Fantome Island Lock Hospital and Lazaret Sites

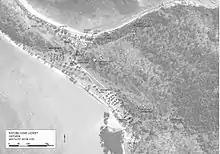
Map showing layout of the lazaret, 2012

The remains of the lazaret are located on the low-lying coastal areas on the south-west and north-eastern sides of the northern peninsula of the island. The two sides of the low saddle area are connected by the main lazaret pathway. The north-eastern side of the low saddle contains the remains of the administrative buildings: such as the church, presbytery, hospital, sisters' quarters, visitors' quarters and grotto. On the south-west side of the saddle are the women's, men's and married couples' quarters, the supply centre and surrounds (including the open air cinema, sewing room and butcher), school house, dispensaries and cemetery (the most southern site of the lazaret complex). On the hill north of the men's quarters are the remains of two reservoirs and the overseer's house.